Dafo Temple (Zhangye)

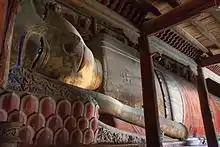
The reclining Buddha statue.

The Dafo Temple or Great Buddha Temple is a Buddhist temple in Zhangye, Gansu, China, notable for its gigantic reclining Buddha statue made around 1100 during the Western Xia period, which is thirty-five metres long. After a restoration project in 2005–06, the Temple now attracts thousands of visitors. It has had several names over the centuries, including the "Kasyapa Buddha Temple", the "Bojue Temple", the "Hongren Temple", and the "Reclining Buddha Temple". The present name of "Dafo" means "Great Buddha".